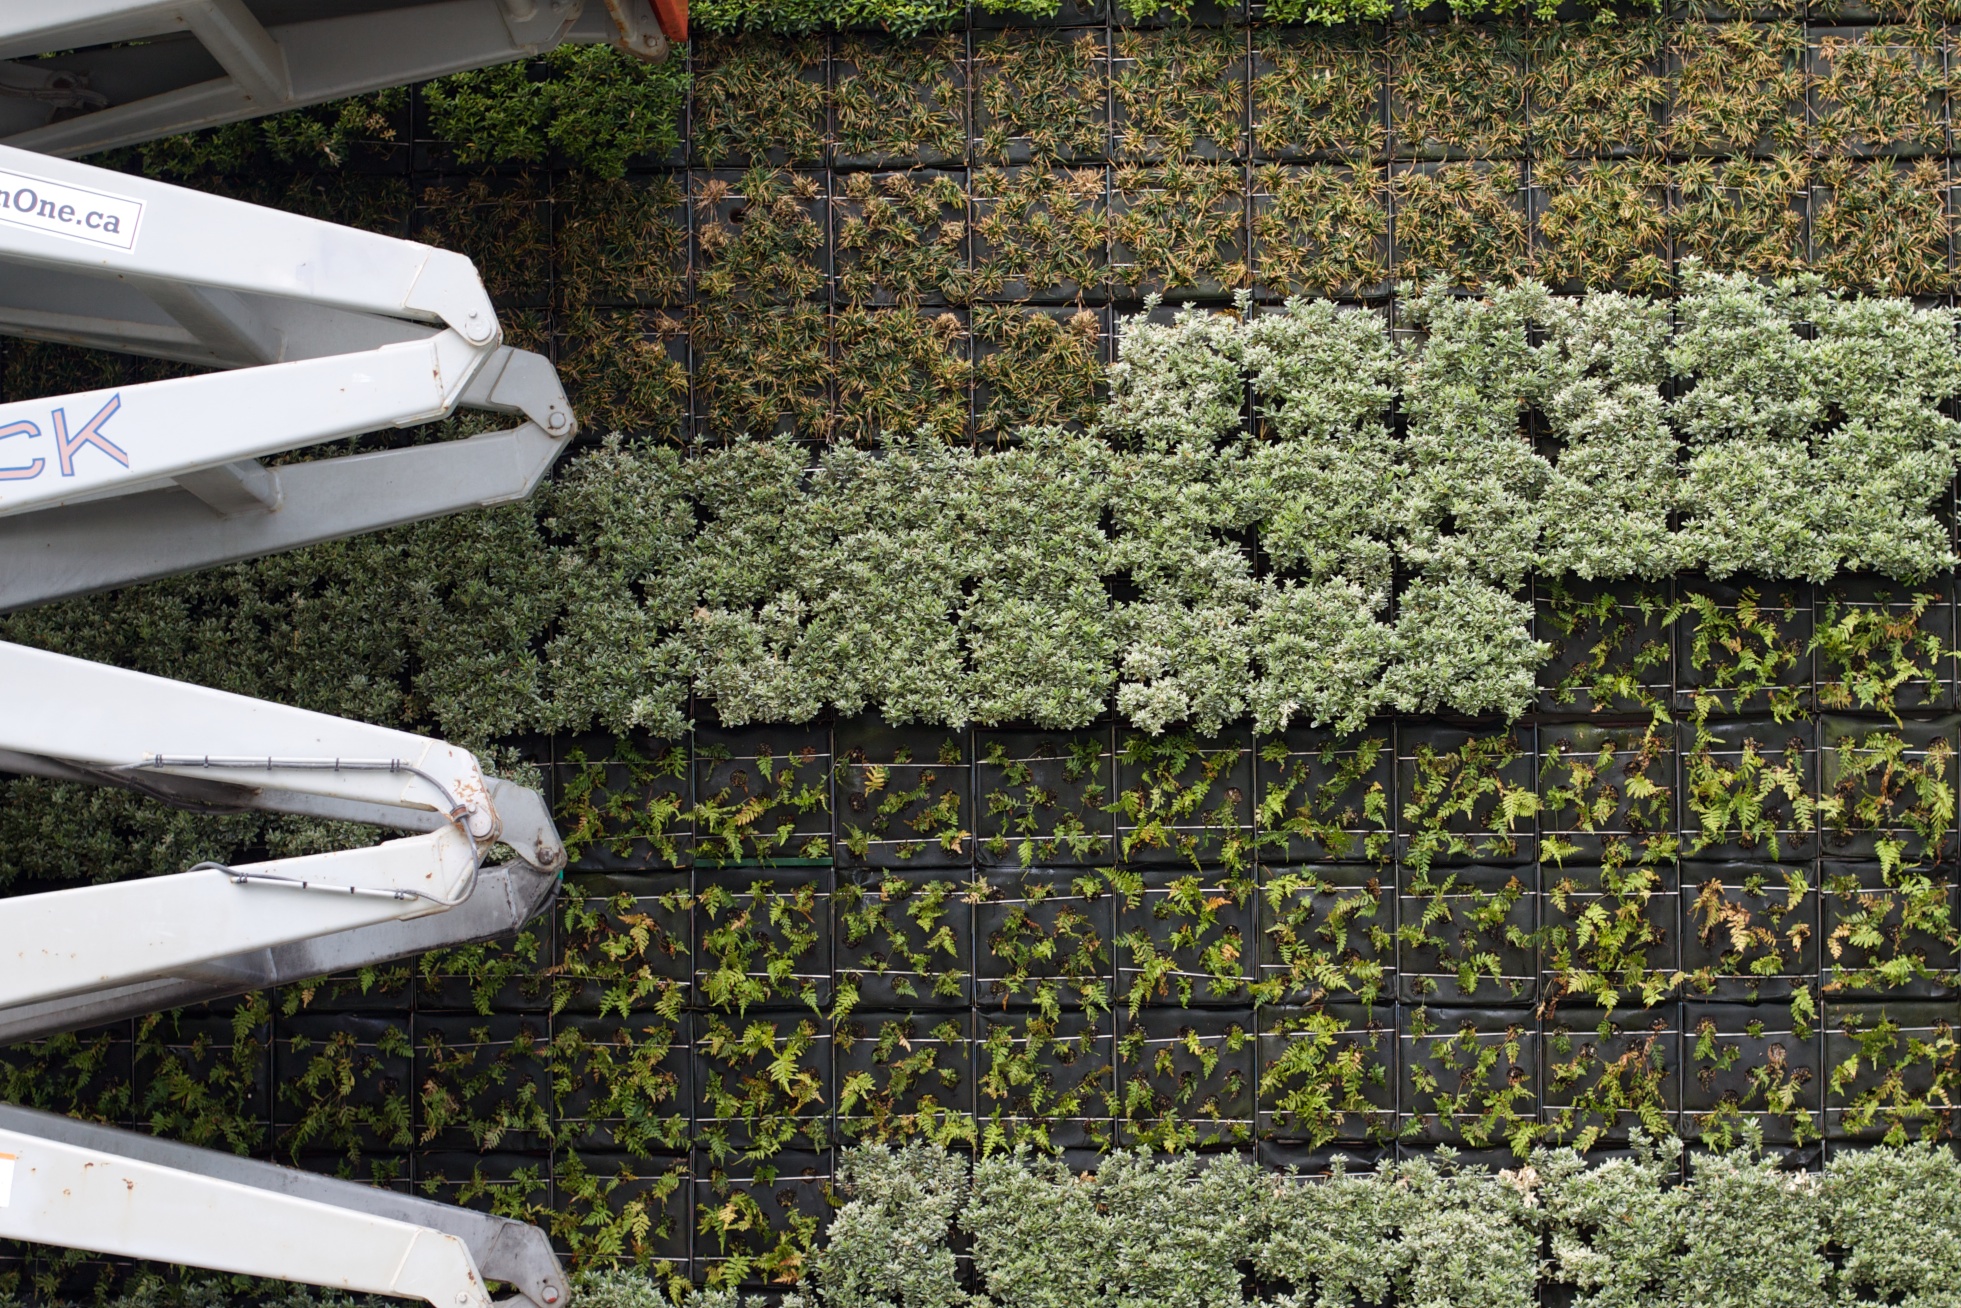
tree, grass, plant, lawn, flower, roof, soil, garden, shrub, dailyshoot, ecosystem, hedge, flooring, woody plant, outdoor structure